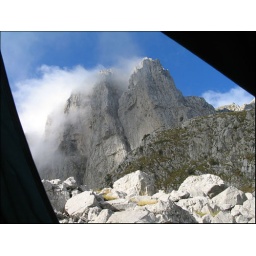
The dramatic walls of Astraka seen in the first light as I opened the doors of my tent